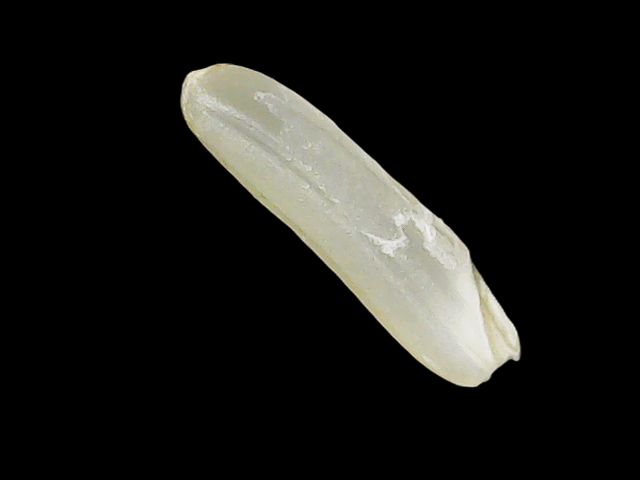
Rice variety: Binadhan25